Blood Monkey

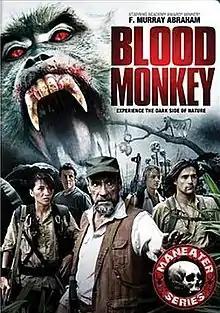
DVD cover

Blood Monkey is a 2007 American direct-to-video natural horror film produced by RHI Entertainment and directed by Robert Young. It aired on various video on demand channels, before officially premiering in the United States on the Syfy Channel (called Sci-Fi channel at the time it premiered) on January 27, 2008. Filmed in Thailand, it is the first film in the "Maneater" film series produced under an agreement with Syfy.